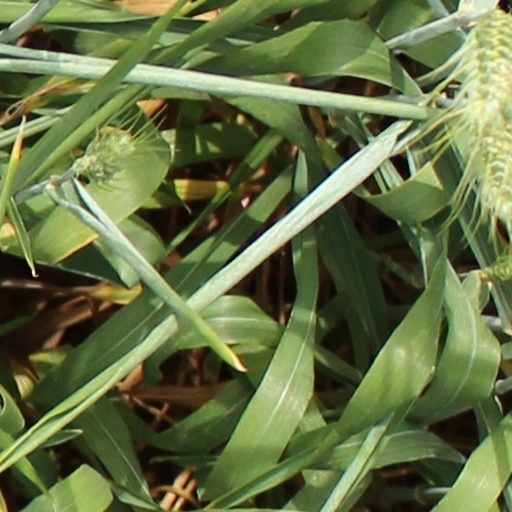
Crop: wheat